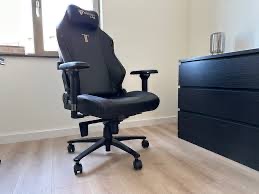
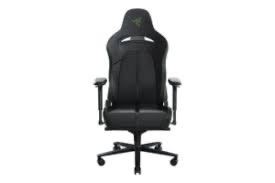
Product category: items_chair
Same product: no